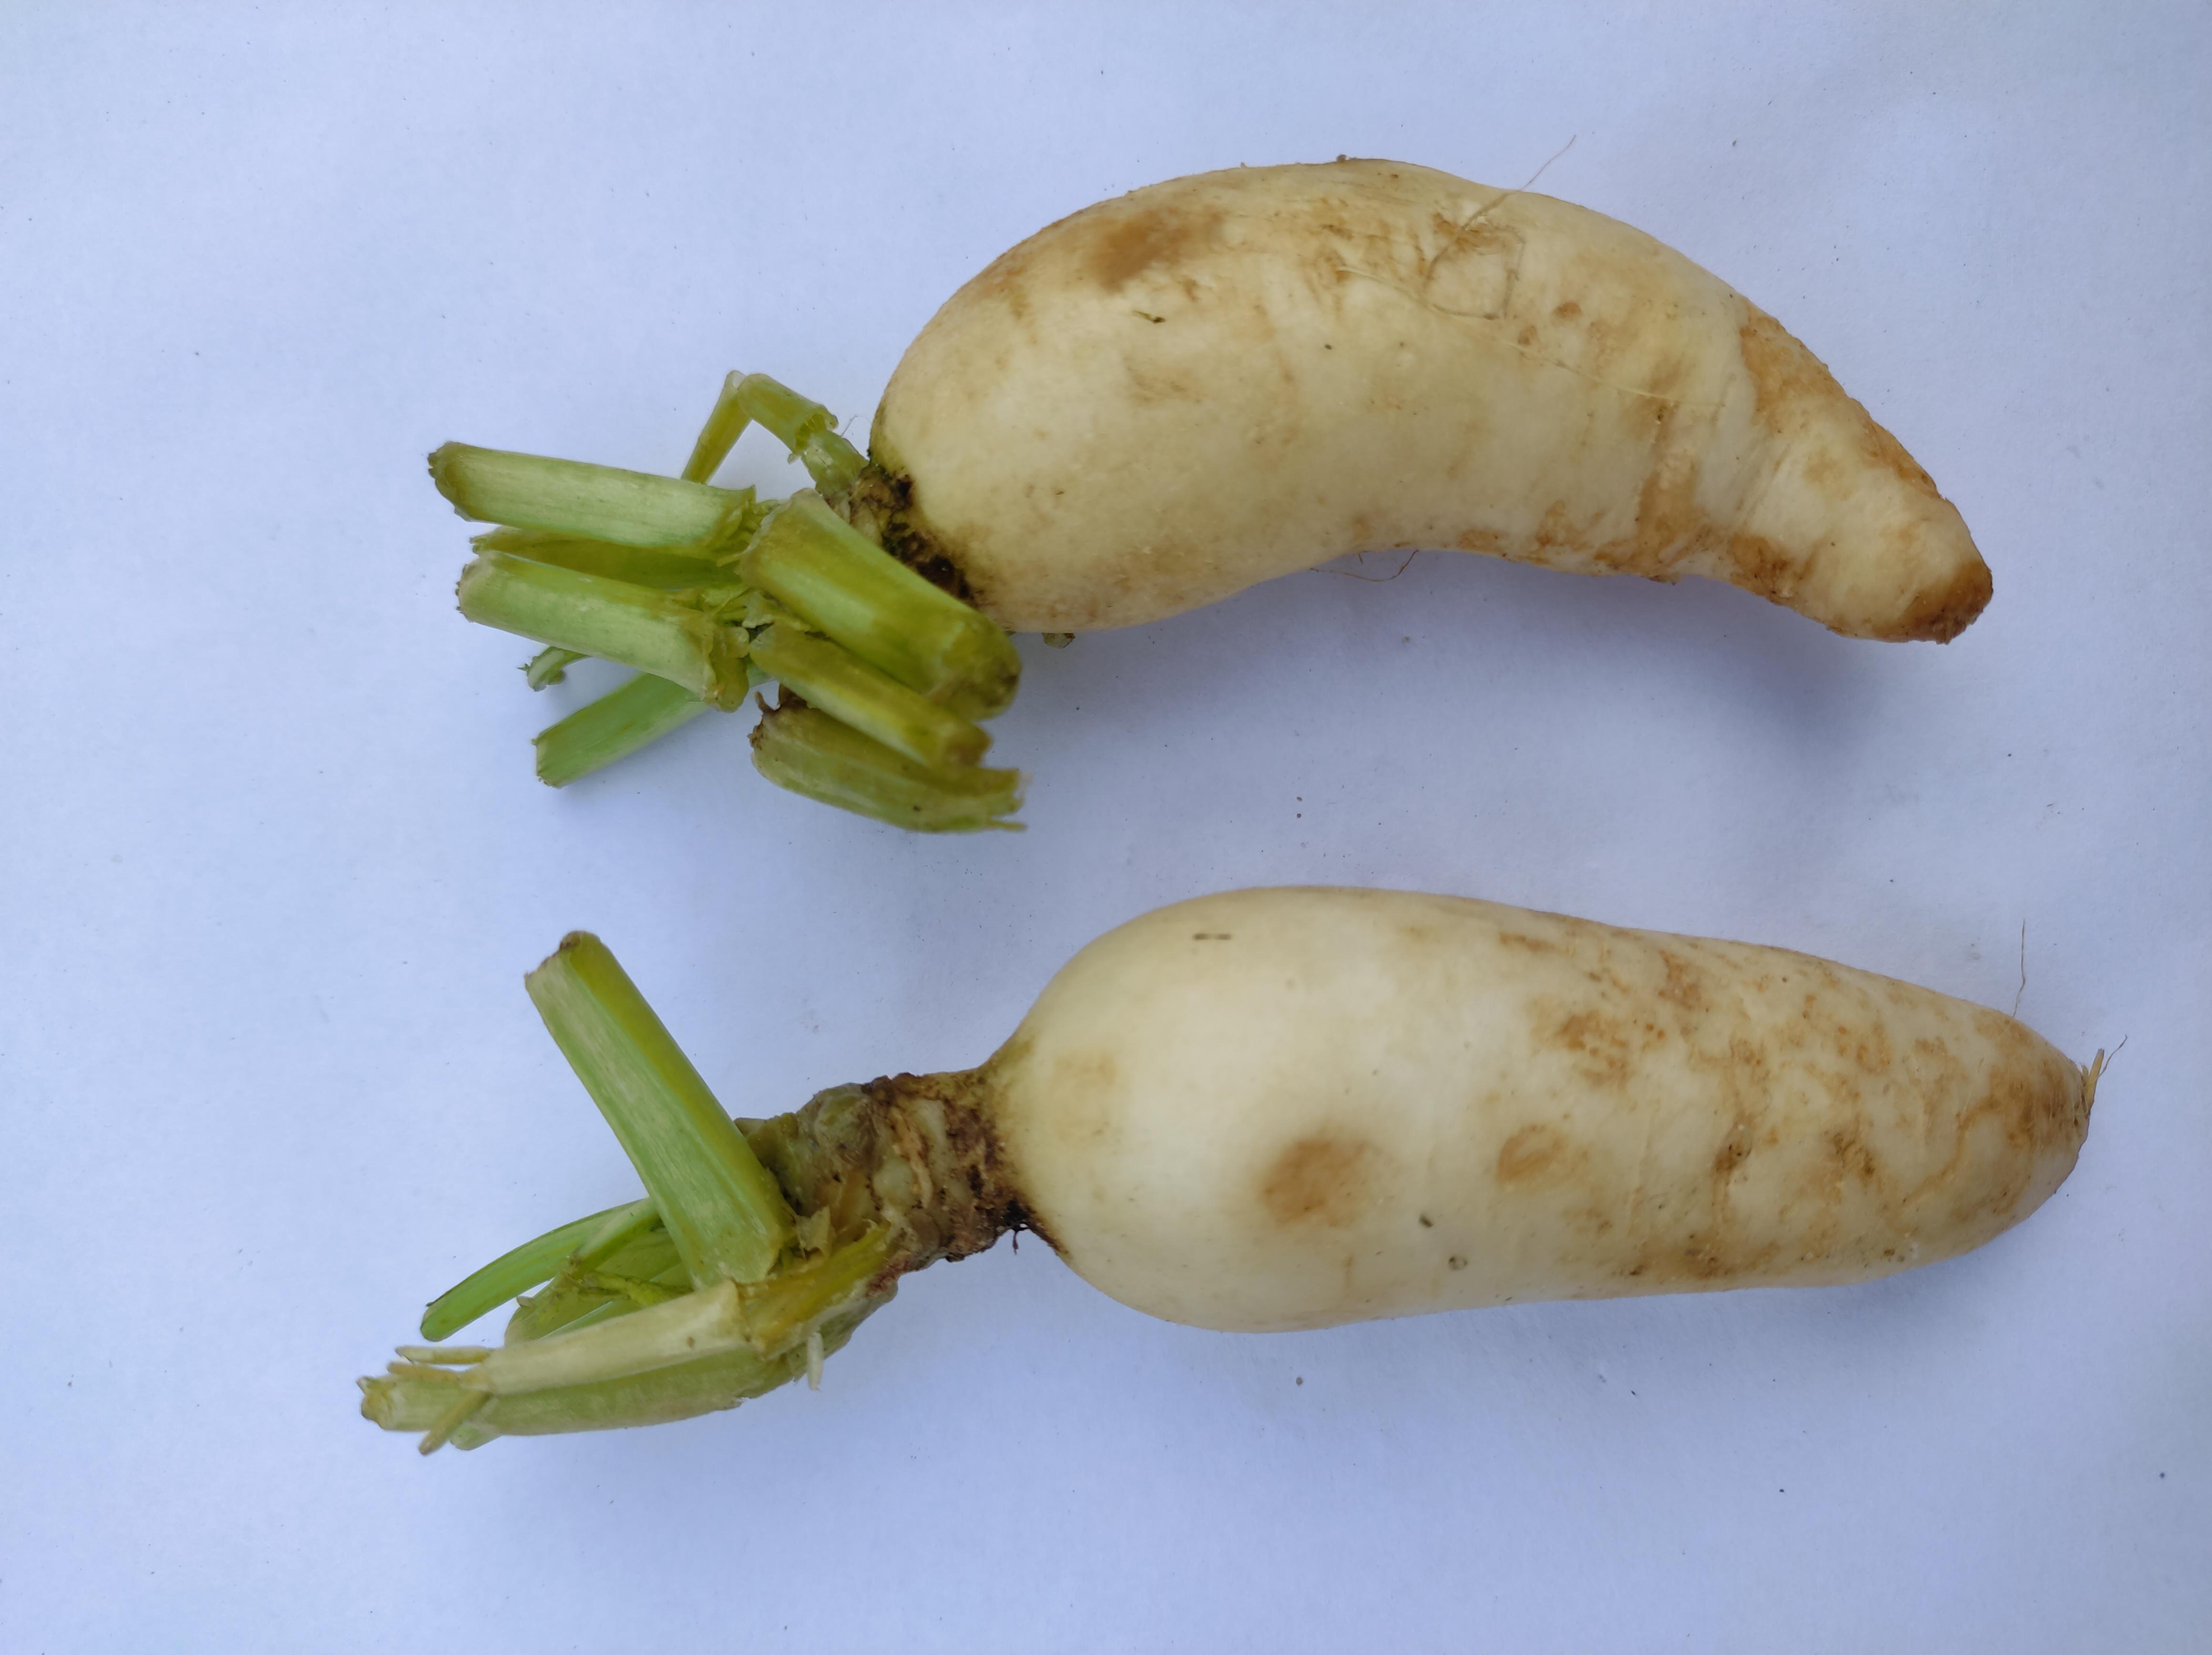
Label: Radish